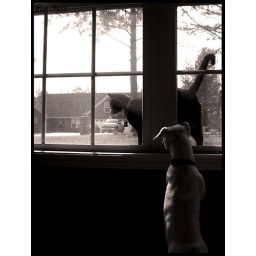
Petunia the cat in the windowsill and Pogo the dog looking at her. 2007